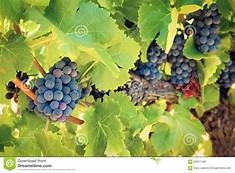
Label: grape